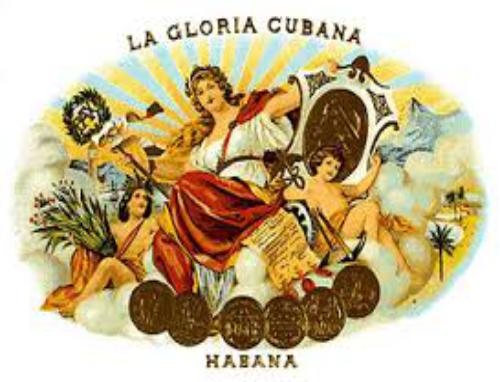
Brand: La Gloria Cubana
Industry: Necessities